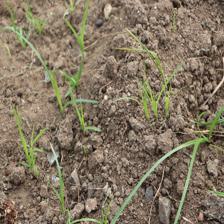
Label: Grass